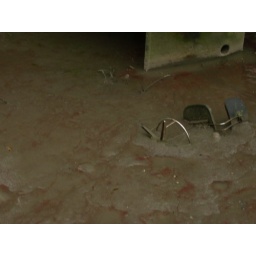
Slightly blurred, but there seemed to be more office chairs in the river that bikes or trolleys.